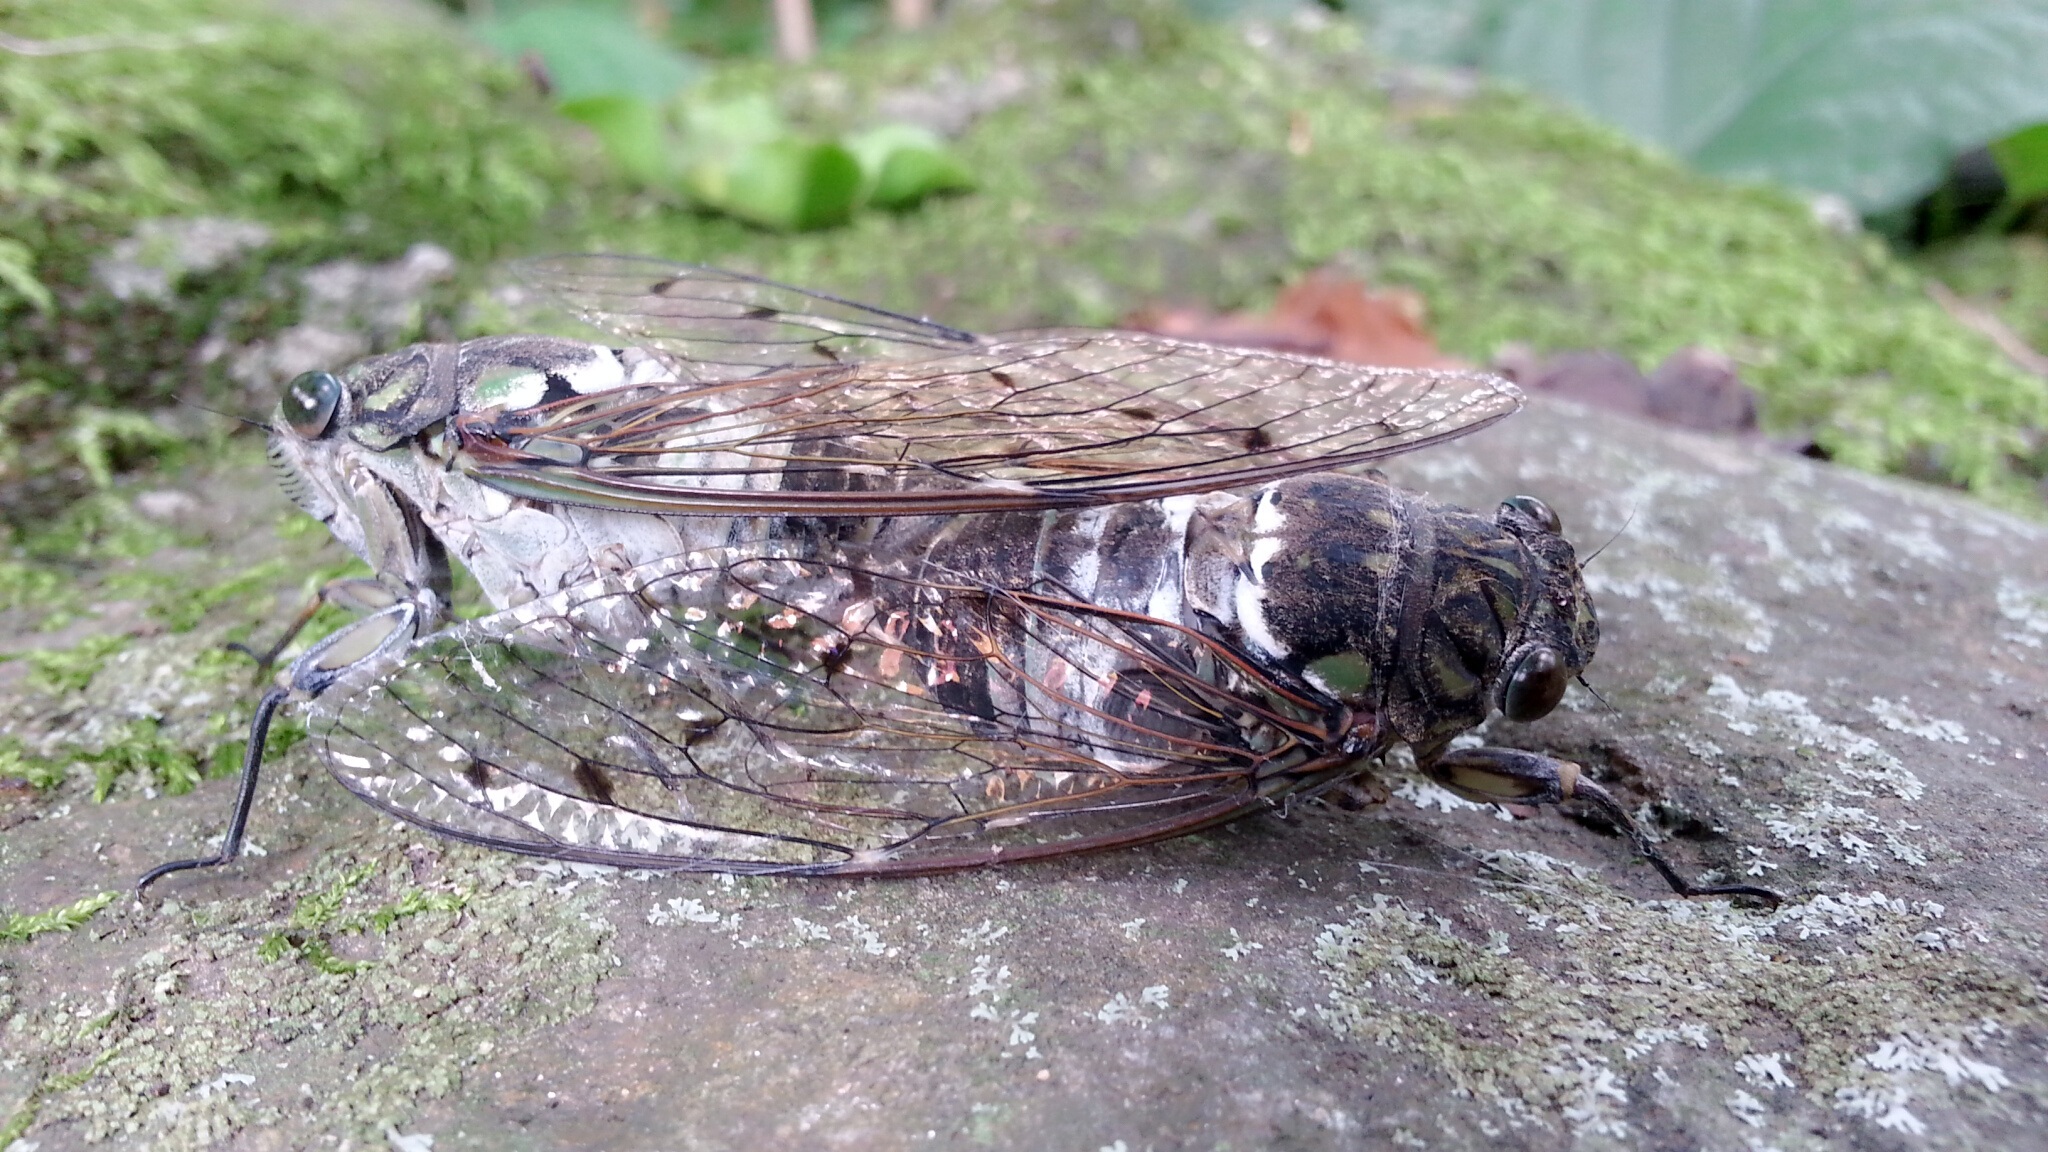
nature, wildlife, food, insect, fauna, invertebrate, mating, cicada, perching bird